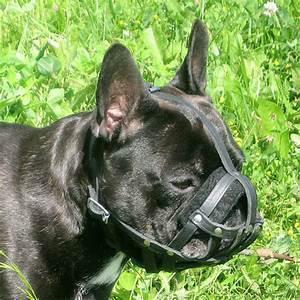
dog